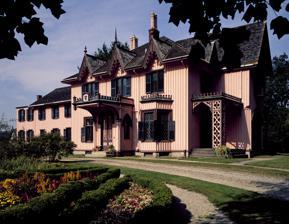
Building: Roseland Cottage
Country: United States of America
Year built: 1846
Historic house in Connecticut, United States United States historic place Henry C. Bowen House U.S. National Register of Historic Places U.S. National Historic Landmark U.S. Historic district Contributing property Roseland Cottage Show map of Connecticut Show map of the United States Location 556 Route 169 , Woodstock, Connecticut Coordinates 41°56′56.72″N 71°58′36.64″W / 41.9490889°N 71.9768444°W / 41.9490889; -71.9768444 Built 1846 Architect Joseph Collins Wells ; Edwin Eaton Architectural style Gothic Revival Part of Woodstock Hill Historic District ( ID98001578 ) NRHP reference No. 77001414 Significant dates Added to NRHP August 24, 1977 Designated NHL October 5, 1992 Designated CP January 6, 1999 Roseland Cottage , also known as Henry C. Bowen House or as Bowen Cottage , is a historic house located on Route 169 in Woodstock, Connecticut , United States. The house was added to the National Register of Historic Places in 1977, and was declared a National Historic Landmark in 1992.  It is described as one of the best-preserved and best-documented Gothic summer houses in the nation, with virtually intact interior decorations. It is now owned by Historic New England , a non-profit organization that preserves the historical value of the house and operates it as a museum . History Roseland Cottage was built in 1846 in the Gothic Revival style as the summer home of Henry Chandler Bowen and family. The entire complex, with a boxwood parterre garden, an icehouse, garden house, carriage barn, and the nation's oldest surviving indoor bowling alley, reflects the principles of writer and designer Andrew Jackson Downing . In his widely popular books, Downing stressed practicality along with the picturesque, and offered detailed instructions on room function, sanitation, and landscaping. Beginning in 1870, the largest Fourth of July celebrations in the United States were held at Roseland Cottage. Four United States Presidents visited Bowen's summer home as his guests and speakers for these celebrations: Ulysses S. Grant , Benjamin Harrison , Rutherford B. Hayes , and William McKinley . Other prominent visitors included Henry Ward Beecher , Julia Ward Howe , Oliver Wendell Holmes Jr. , and John C. Frémont . The home and gardens on one of these occasions were described in a local newspaper in 1887: As one approached the house, the park in front of Roseland Cottage and the entire lawn appeared to be a mass of light with the Japanese lanterns of every conceivable shape hanging from the trees and every object that would support them, and colored lanterns supported upon sticks intermingled with them. Today the house remains in excellent historic condition, with original Gothic furniture and embossed Lincrusta Walton wall decoration. The house, known locally as The Pink House, is currently painted coral pink, and located on Woodstock Hill Common. Roseland's parterre garden contain twenty-one flowerbeds with more than 4,000 annuals bordered in boxwood , in their original 1850 pattern, and now form part of Connecticut's Historic Gardens . The house is a contributing property within NRHP-listed Woodstock Hill Historic District . Gallery Interior view Entryway detail Benjamin Harrison and large group at Roseland Cottage Roseland Cottage on a postcard sent in 1909 Cottage and garden (2020) Exterior (2020) National Historic Landmark marker Interior, front parlor See also List of National Historic Landmarks in Connecticut National Register of Historic Places listings in Windham County, Connecticut References